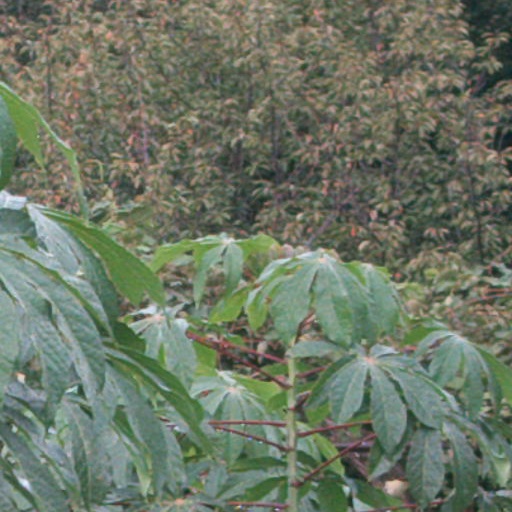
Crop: cassava